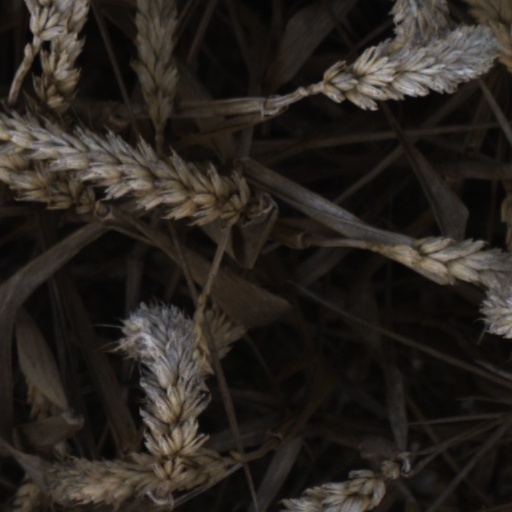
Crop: wheat